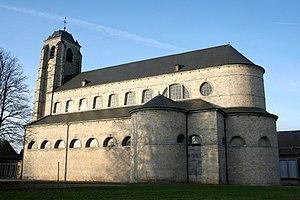
Vellereille-les-Brayeux (Belgique), tour gothique et nef néoclassique (1776) de la basilique de l'abbaye de Bonne Espérance.
Cette page regroupe l'ensemble du patrimoine immobilier classé de la commune belge d'Estinnes.